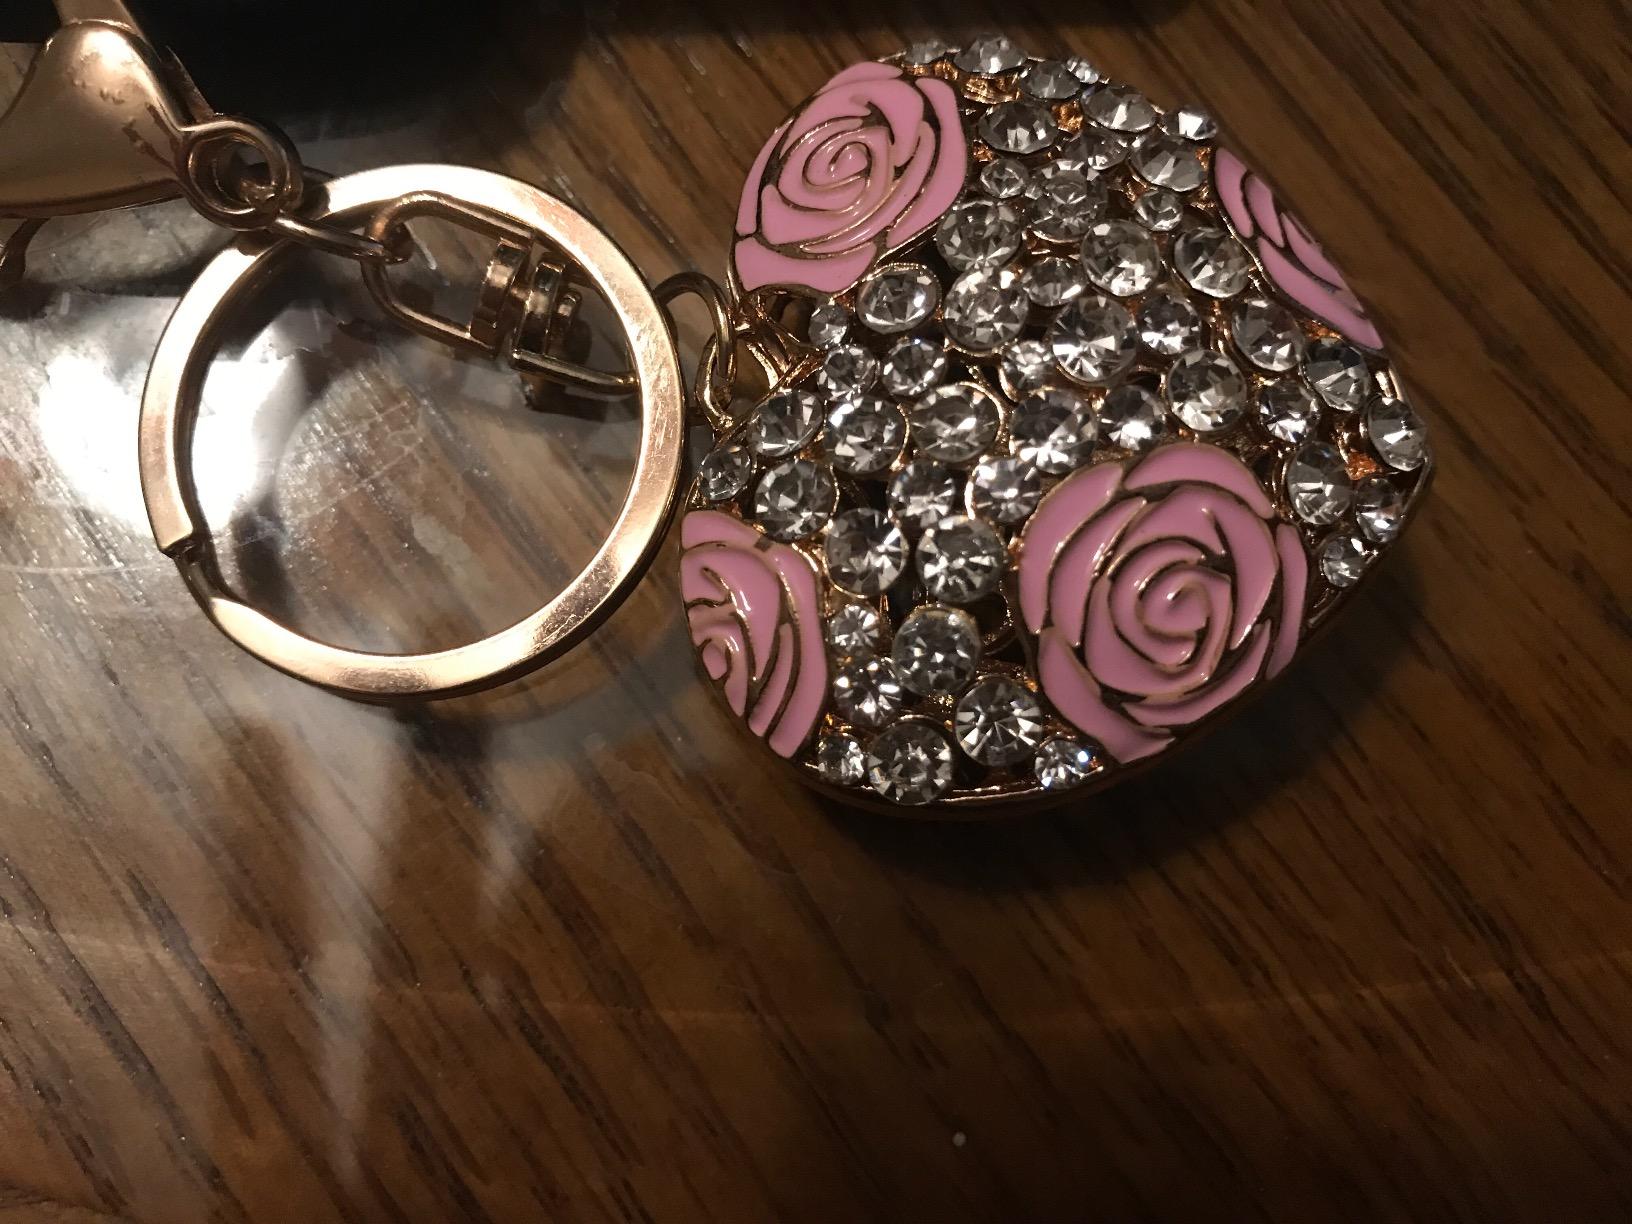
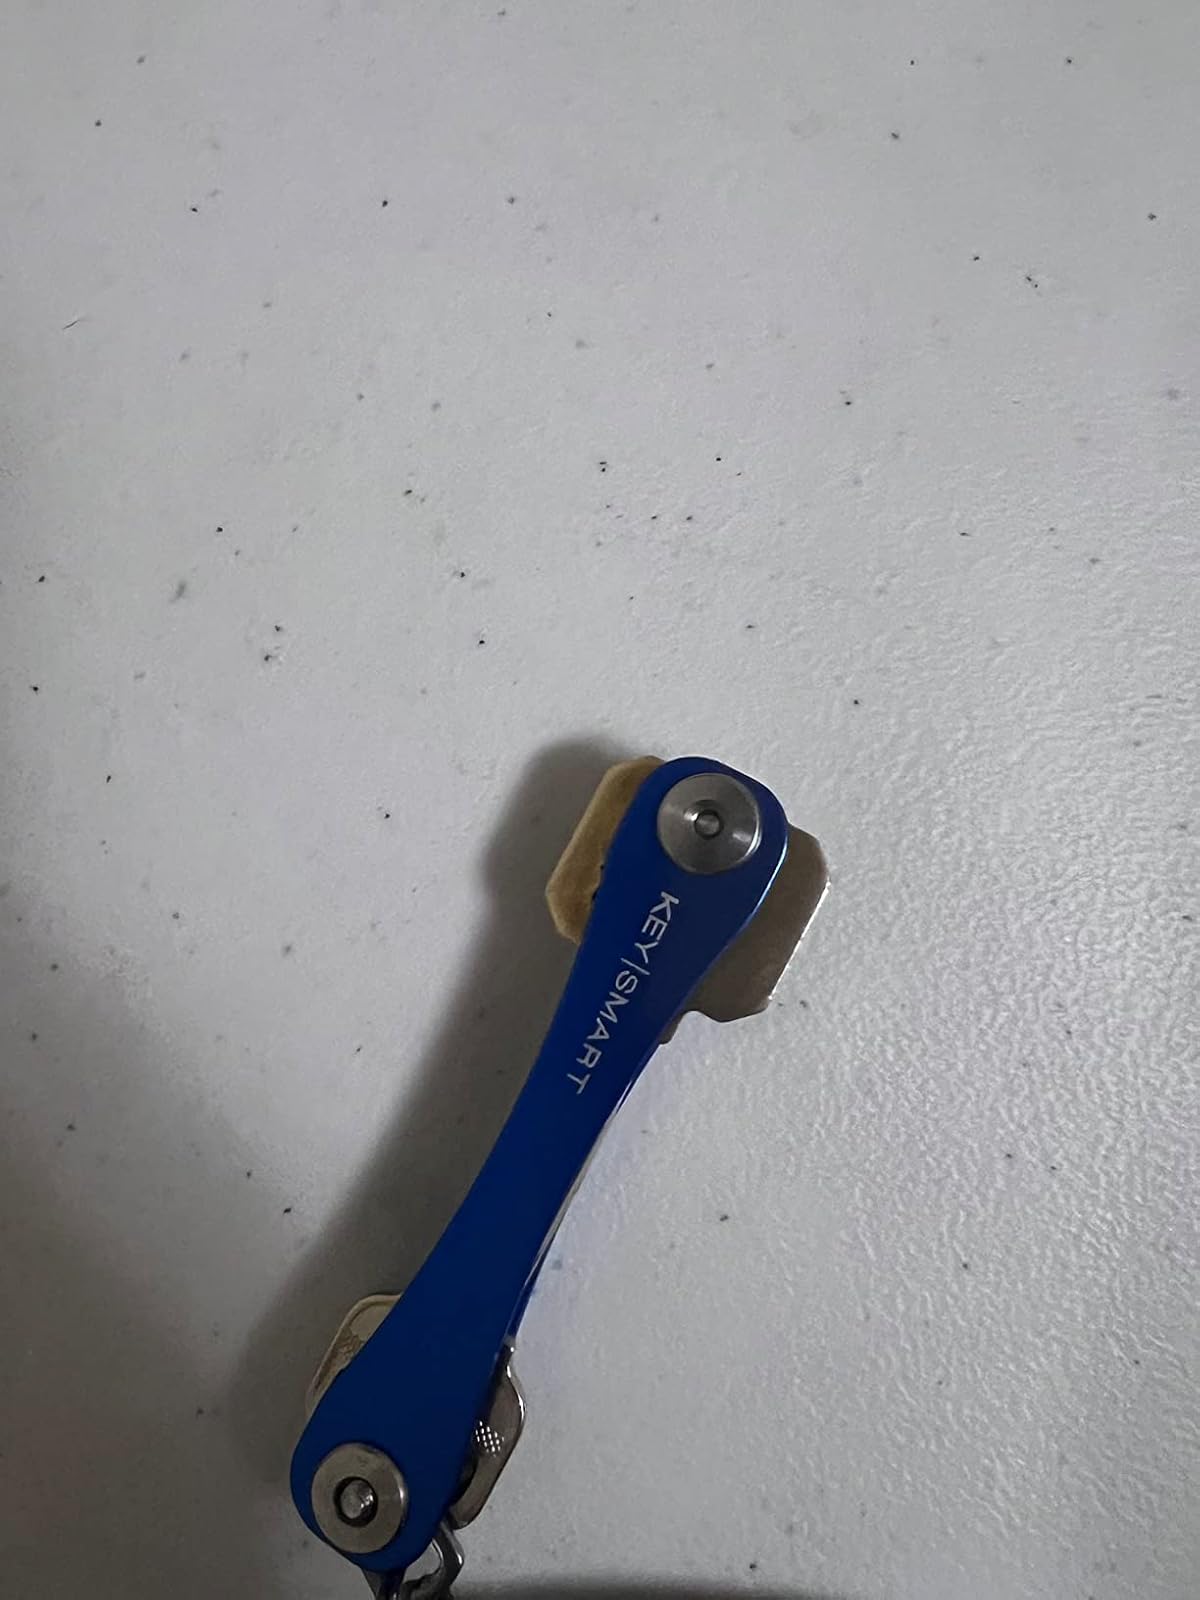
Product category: accessories_keychain
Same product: no